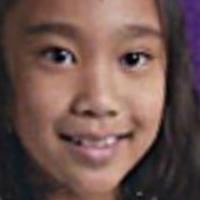
Age group: age 11-20